North Carolina Highway 12

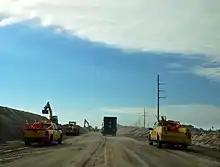
Rebuilding of dunes and placement of sandbags along a breached section of NC 12, March 2013

As Hurricane Sandy battered the East Coast in October 2012, it has left portions of NC 12 inundated with salt water and sand. That forced the closure of the road, leaving the remaining people on the Outer Banks isolated from mainland North Carolina. Sandy washed out a portion of the road at the S-curves north of Rodanthe on the Pea Island National Wildlife Refuge. Emergency ferry service was established between Rodanthe and the Stumpy Point terminals. As in 2011, the ferry service became the lifeline for Hatteras Island. Noreasters and storms repeatedly caused breaches since the road was repaired in December 2012. A state of emergency was declared and $20.8 million of emergency federal funding was secured to construct a more permanent repair.